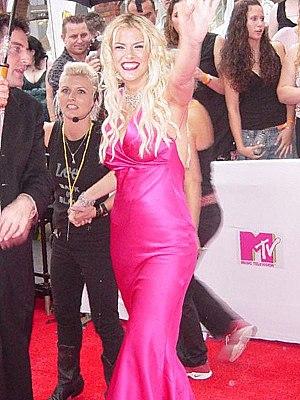
Anna Nicole Smith lors des MTV Video Music Awards 2005, le 3 mars 2005. עברית: שחקנית הקולנוע האמריקנית, אנה ניקול סמית' על השטיח האדום בטקס פרסי הוידאו קליפ של MTV
Les évènements de l'année 2009 aux États-Unis.